Nishi-Hiranai Station

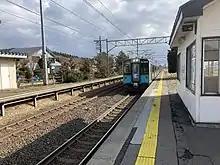
An Aomori-bound Aoimori 701 series set arriving at Nishi-Hiranai Station

The station is only served by trains operating on a local services between Aomori and Hachinohe operated by the Aoimori Railway. Passenger trains serve Nishi-Hiranai Station just under 17 hours a day from 6:38am to 11:25pm. At peak hours between the first train and 9:10am trains depart from the station roughly every 30 minutes; otherwise trains depart at an approximate hourly basis. In 2018, a daily average of 142 passengers boarded trains at Nishi-Hiranai Station, an increase from the daily average of 109 passengers the station served in 2011. In 2018 the station was the seventeenth busiest on the Aoimori Railway Line, excluding Aomori and Hachinohe stations, and the third busiest along the rail line in Hiranai.